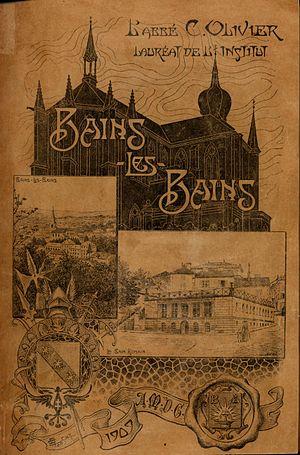
Bains-les-Bains est une ancienne commune française de Lorraine, située dans le département des Vosges, en région Grand Est. Le 1ᵉʳ janvier 2017, elle fusionne avec Harsault et Hautmougey pour former la commune nouvelle de La Vôge-les-Bains. Bains-les-Bains devient à cette date commune déléguée.
Auguste Constant Olivier, né le 2 mars 1862 à Fontenoy-le-Château et décédé le 15 décembre 1919 à Fez, est un historien vosgien, prêtre.